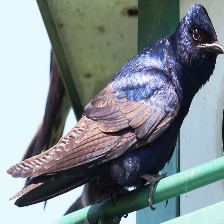
Species: PURPLE MARTIN
Scientific name: PROGNE SUBIS